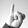
ASL letter: I